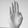
ASL letter: B